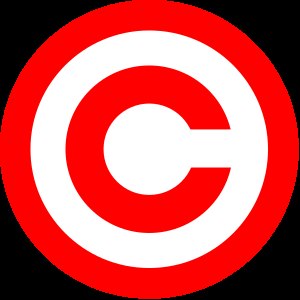
Proprietær software
Proprietær software er undergivet copyright
Proprietær software eller lukket software er software der licenseres under eksklusive juridiske retningslinjer af copyrightindehaveren. Licenshaveren får anvist retten til at anvende softwaren under fastlagte betingelser, og nægtes samtidig anden anvendelse såsom modifikation, videredistribution eller reverse engineering.